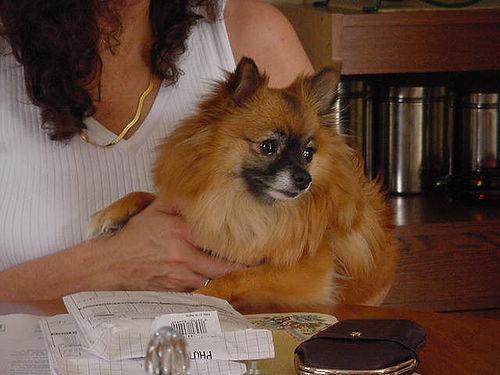
Pomeranian